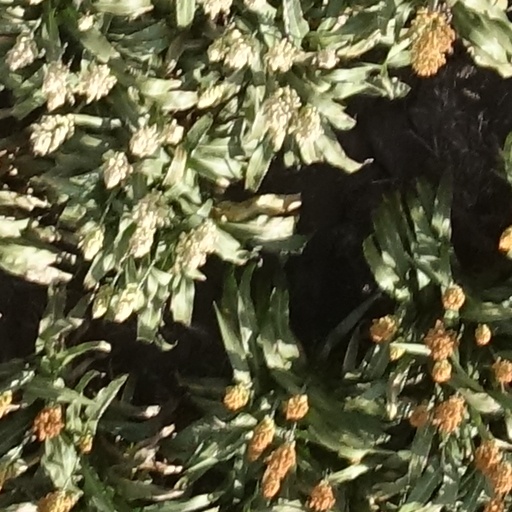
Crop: sorghum